Roll forming

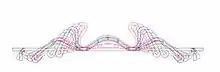
Flower pattern

A variety of cross-section profiles can be produced, but each profile requires a carefully crafted set of roll tools. Design of the rolls starts with a "flower pattern", which is the sequence of profile cross-sections, one profile for each stand of rolls. The roll contours are then derived from the flower pattern profiles. Because of the high cost of the roll sets, computer simulation is often used to develop or validate the roll designs and optimize the forming process to minimize the number of stands and material stresses in the final product.